Uechi-Ryū

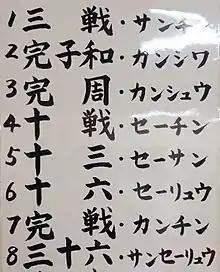
Uechi-Ryū Kata

"Sanchin kata" is deceptively simple in appearance. It teaches the foundation of the style, including stances and breathing. Kanbun Uechi is quoted as saying, "All is in Sanchin."